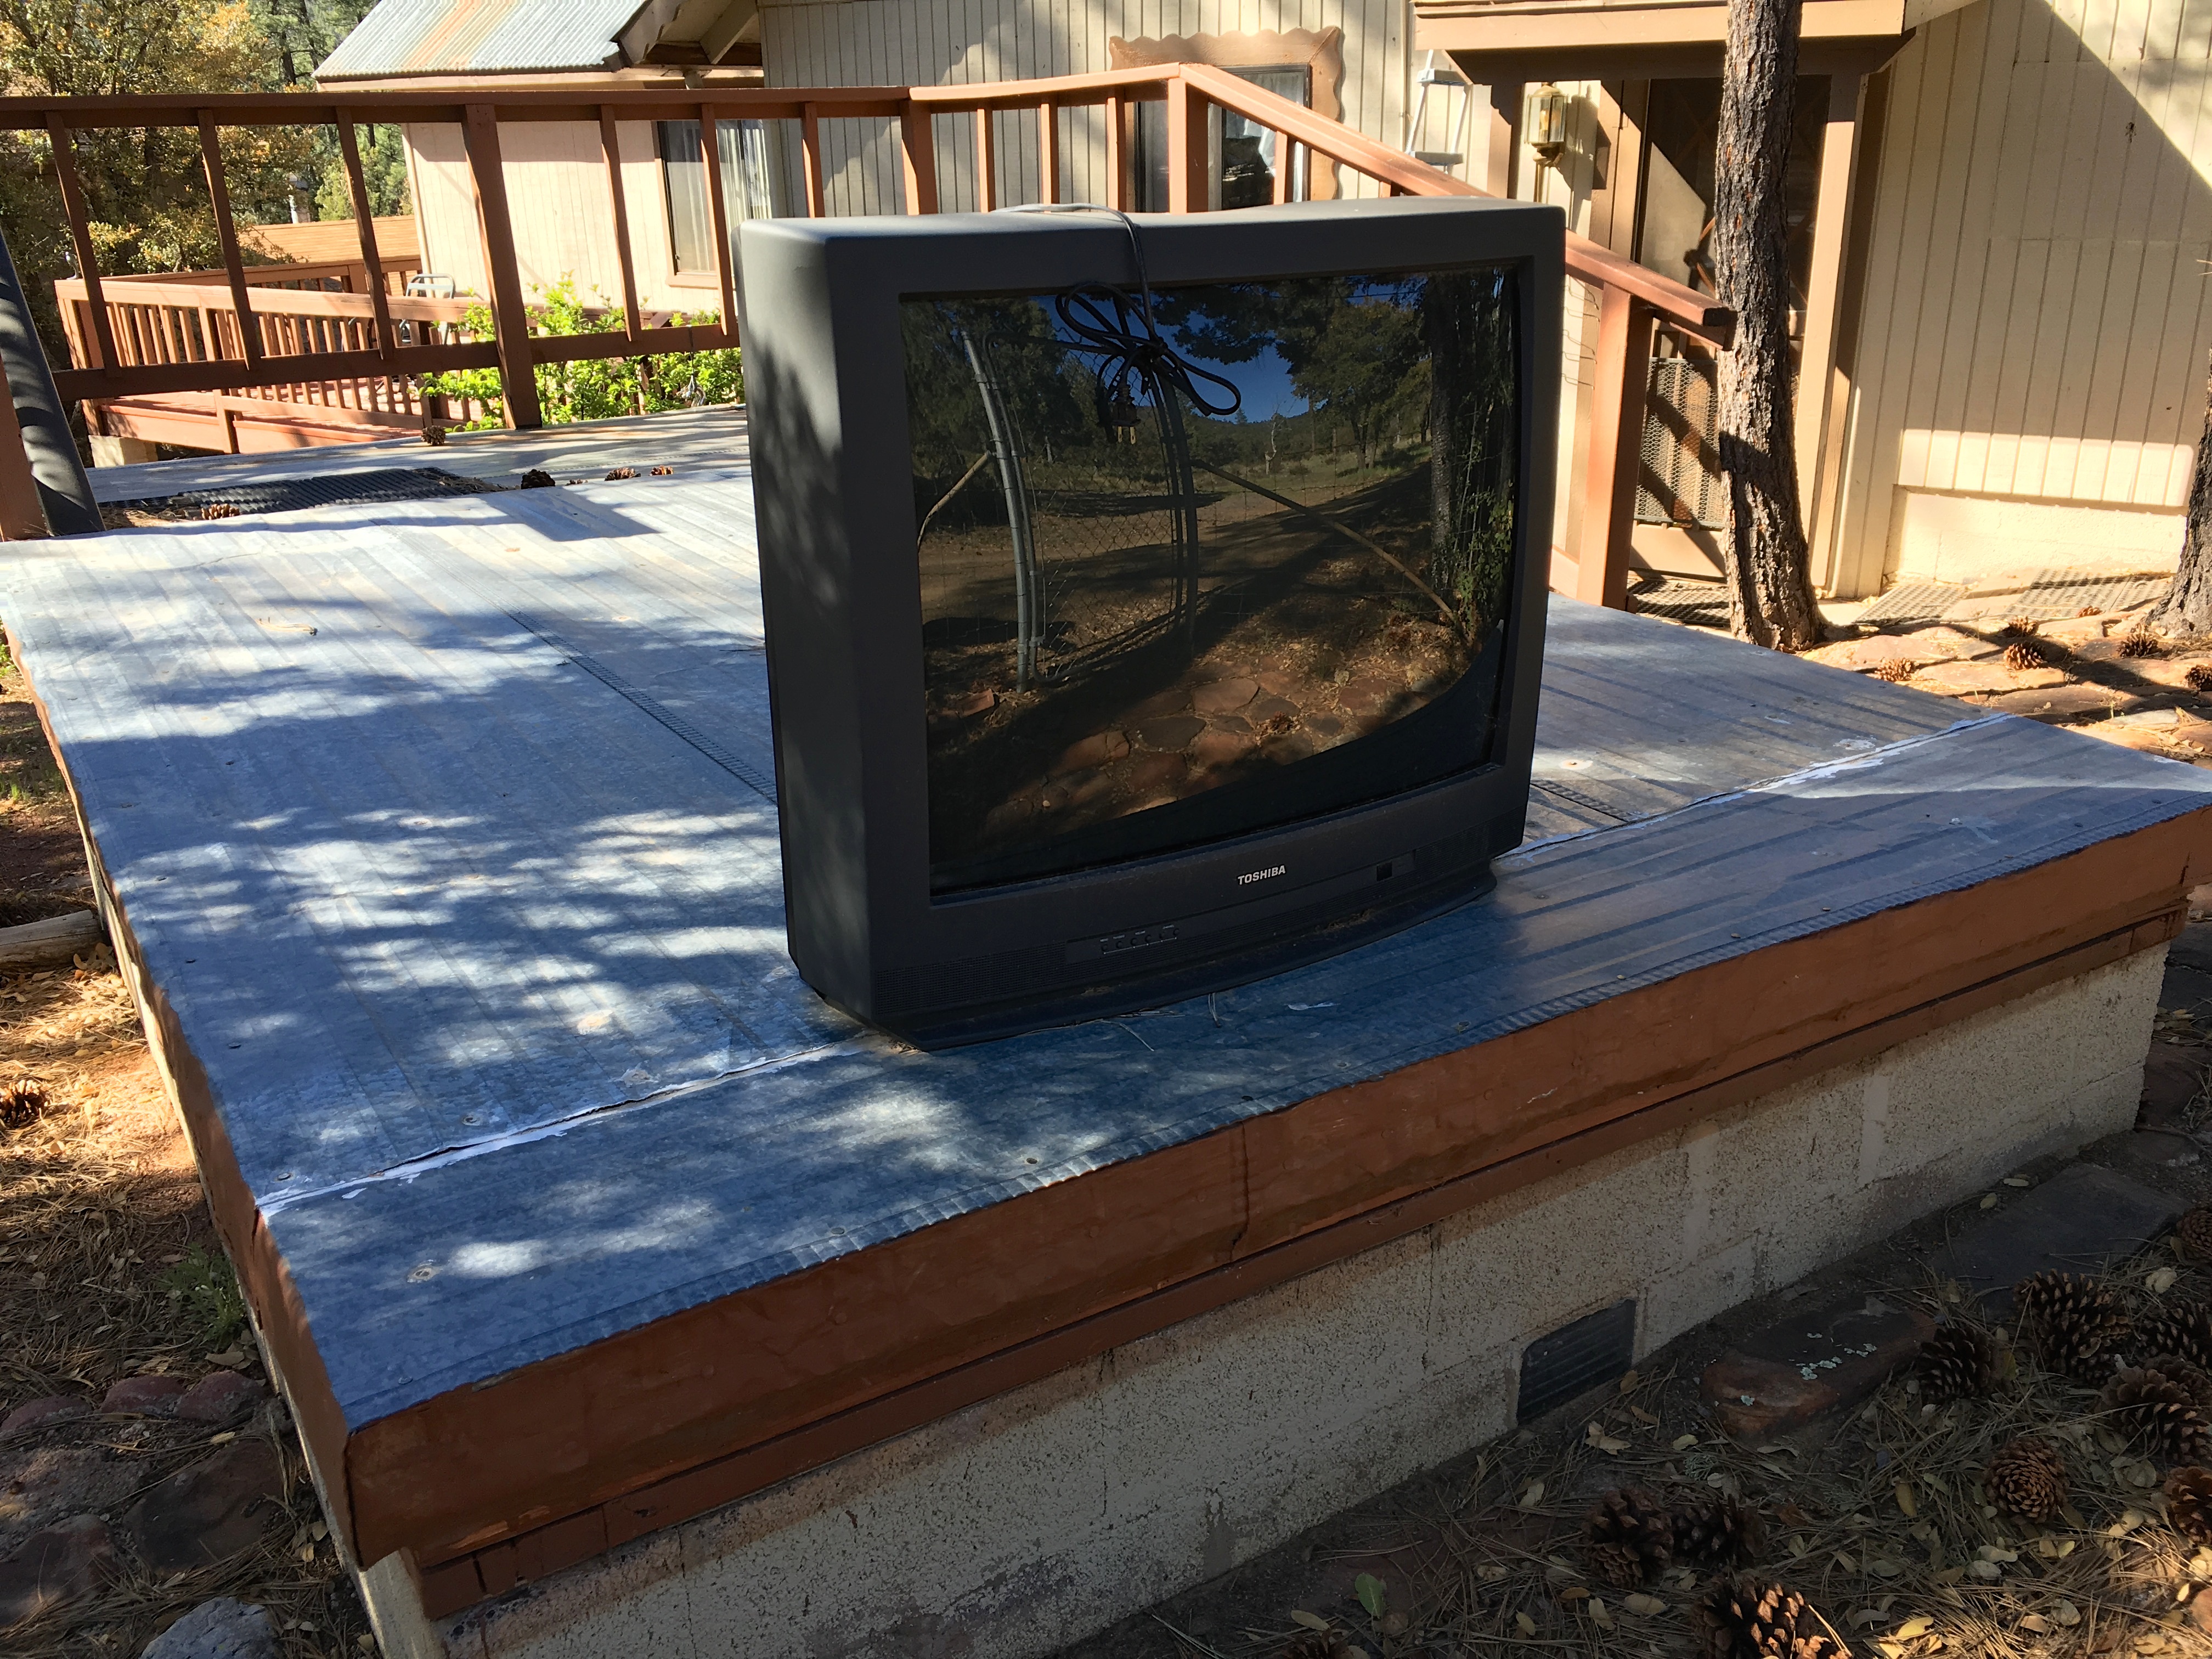
table, wood, window, home, vehicle, backyard, television, tv, furniture, outdoor structure